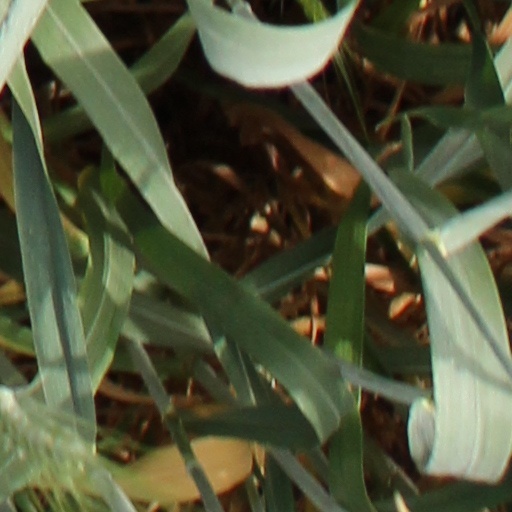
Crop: wheat